2022 Canadian honours

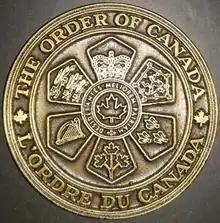
The Seal of the Order of Canada

The following are the appointments to various Canadian honours of 2022. Usually, they are announced as part of the New Year and Canada Day celebrations and are published within the "Canada Gazette" during the year. This follows the custom set out within the United Kingdom which publishes its appoints of various British Honours for New Year's and for monarch's official birthday. However, instead of the midyear appointments announced on Victoria Day, the official birthday of the Canadian Monarch, this custom has been transferred with the celebration of Canadian Confederation and the creation of the Order of Canada.